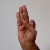
The image shows a hand gesture representing the letter 'F' in Indian Sign Language.